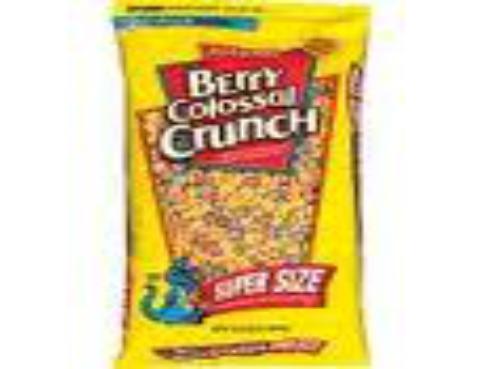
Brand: Colossal Crunch
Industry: Food